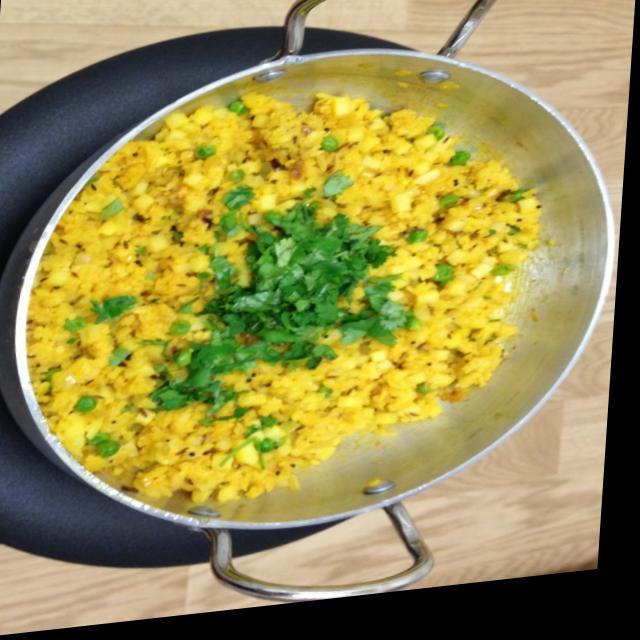
Dish: poha